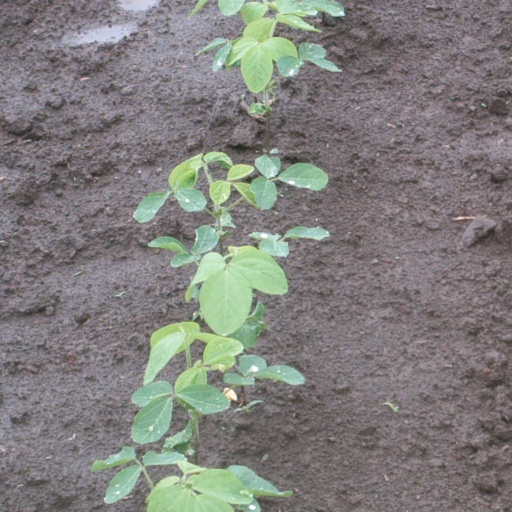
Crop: soybean